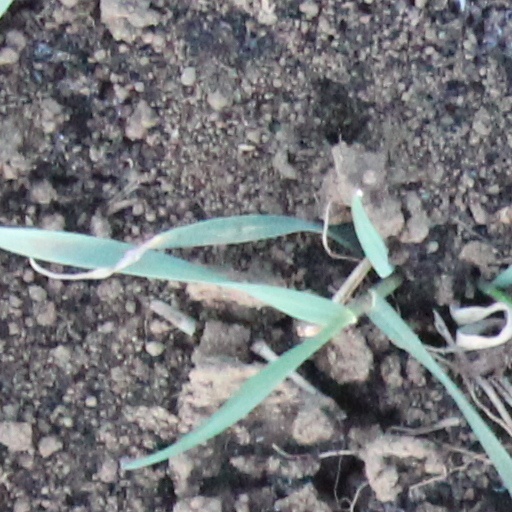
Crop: wheat